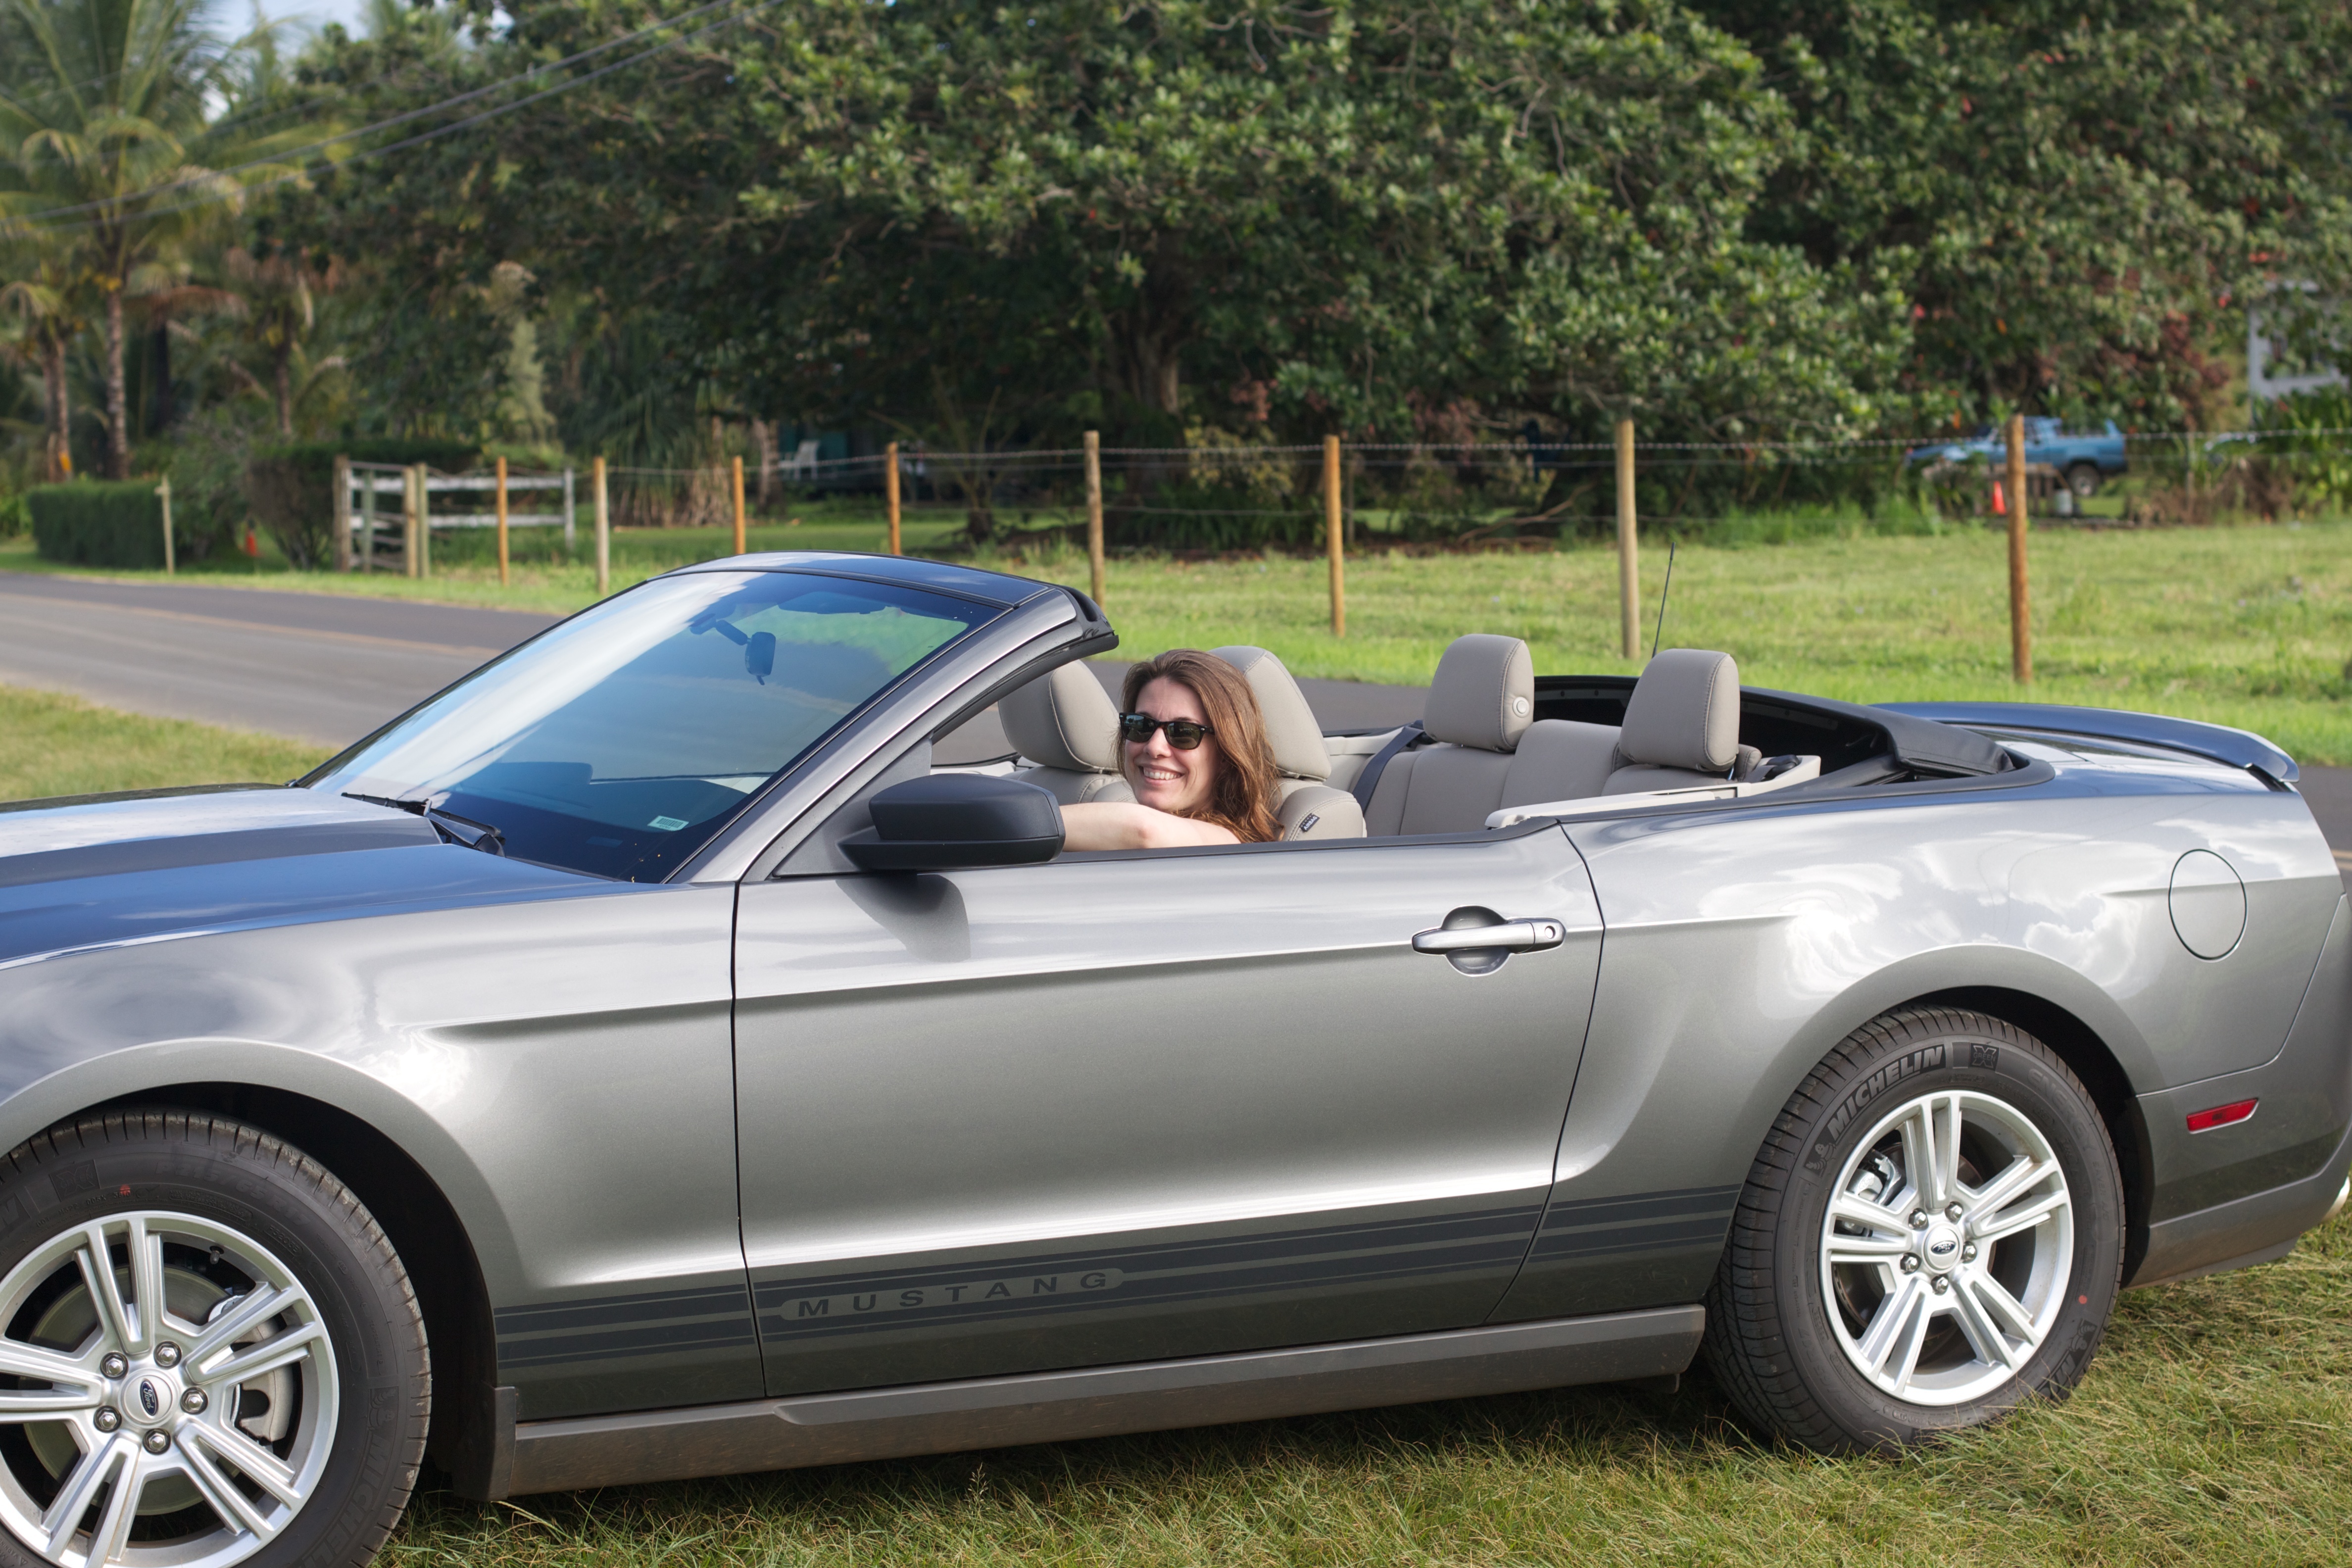
car, wheel, vehicle, classic car, muscle car, ford, rim, hawaiikauai, land vehicle, automobile make, automotive design, luxury vehicle, executive car, personal luxury car